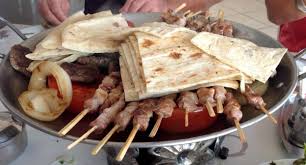
Yemek: kebap